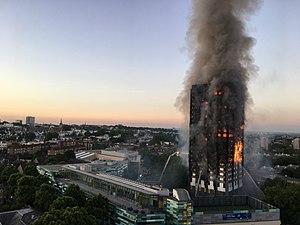
L'incendie de la tour Grenfell est un incendie survenu le 14 juin 2017 dans la tour Grenfell, un immeuble de logements sociaux de 24 étages, situé dans le district de North Kensington à Londres au Royaume-Uni faisant, selon les policiers, 71 morts et environ 8 disparus en ajoutant les 74 blessés. Le feu serait parti de l'explosion du réfrigérateur d'un studio du quatrième étage. Il se serait propagé par une fenêtre ouverte, située à un mètre de l'appareil, puis par le bardage apposé lors d'une récente rénovation. Selon un rapport mentionné dans la presse à la mi-avril 2018, le feu serait resté circonscrit à l’appartement où il avait pris, sans faire de victime, si le nouveau bardage n'avait pas contribué à le propager.